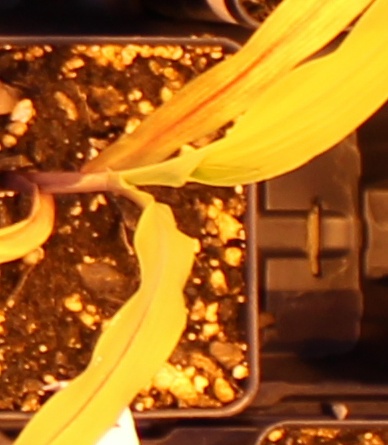
Label: Corn